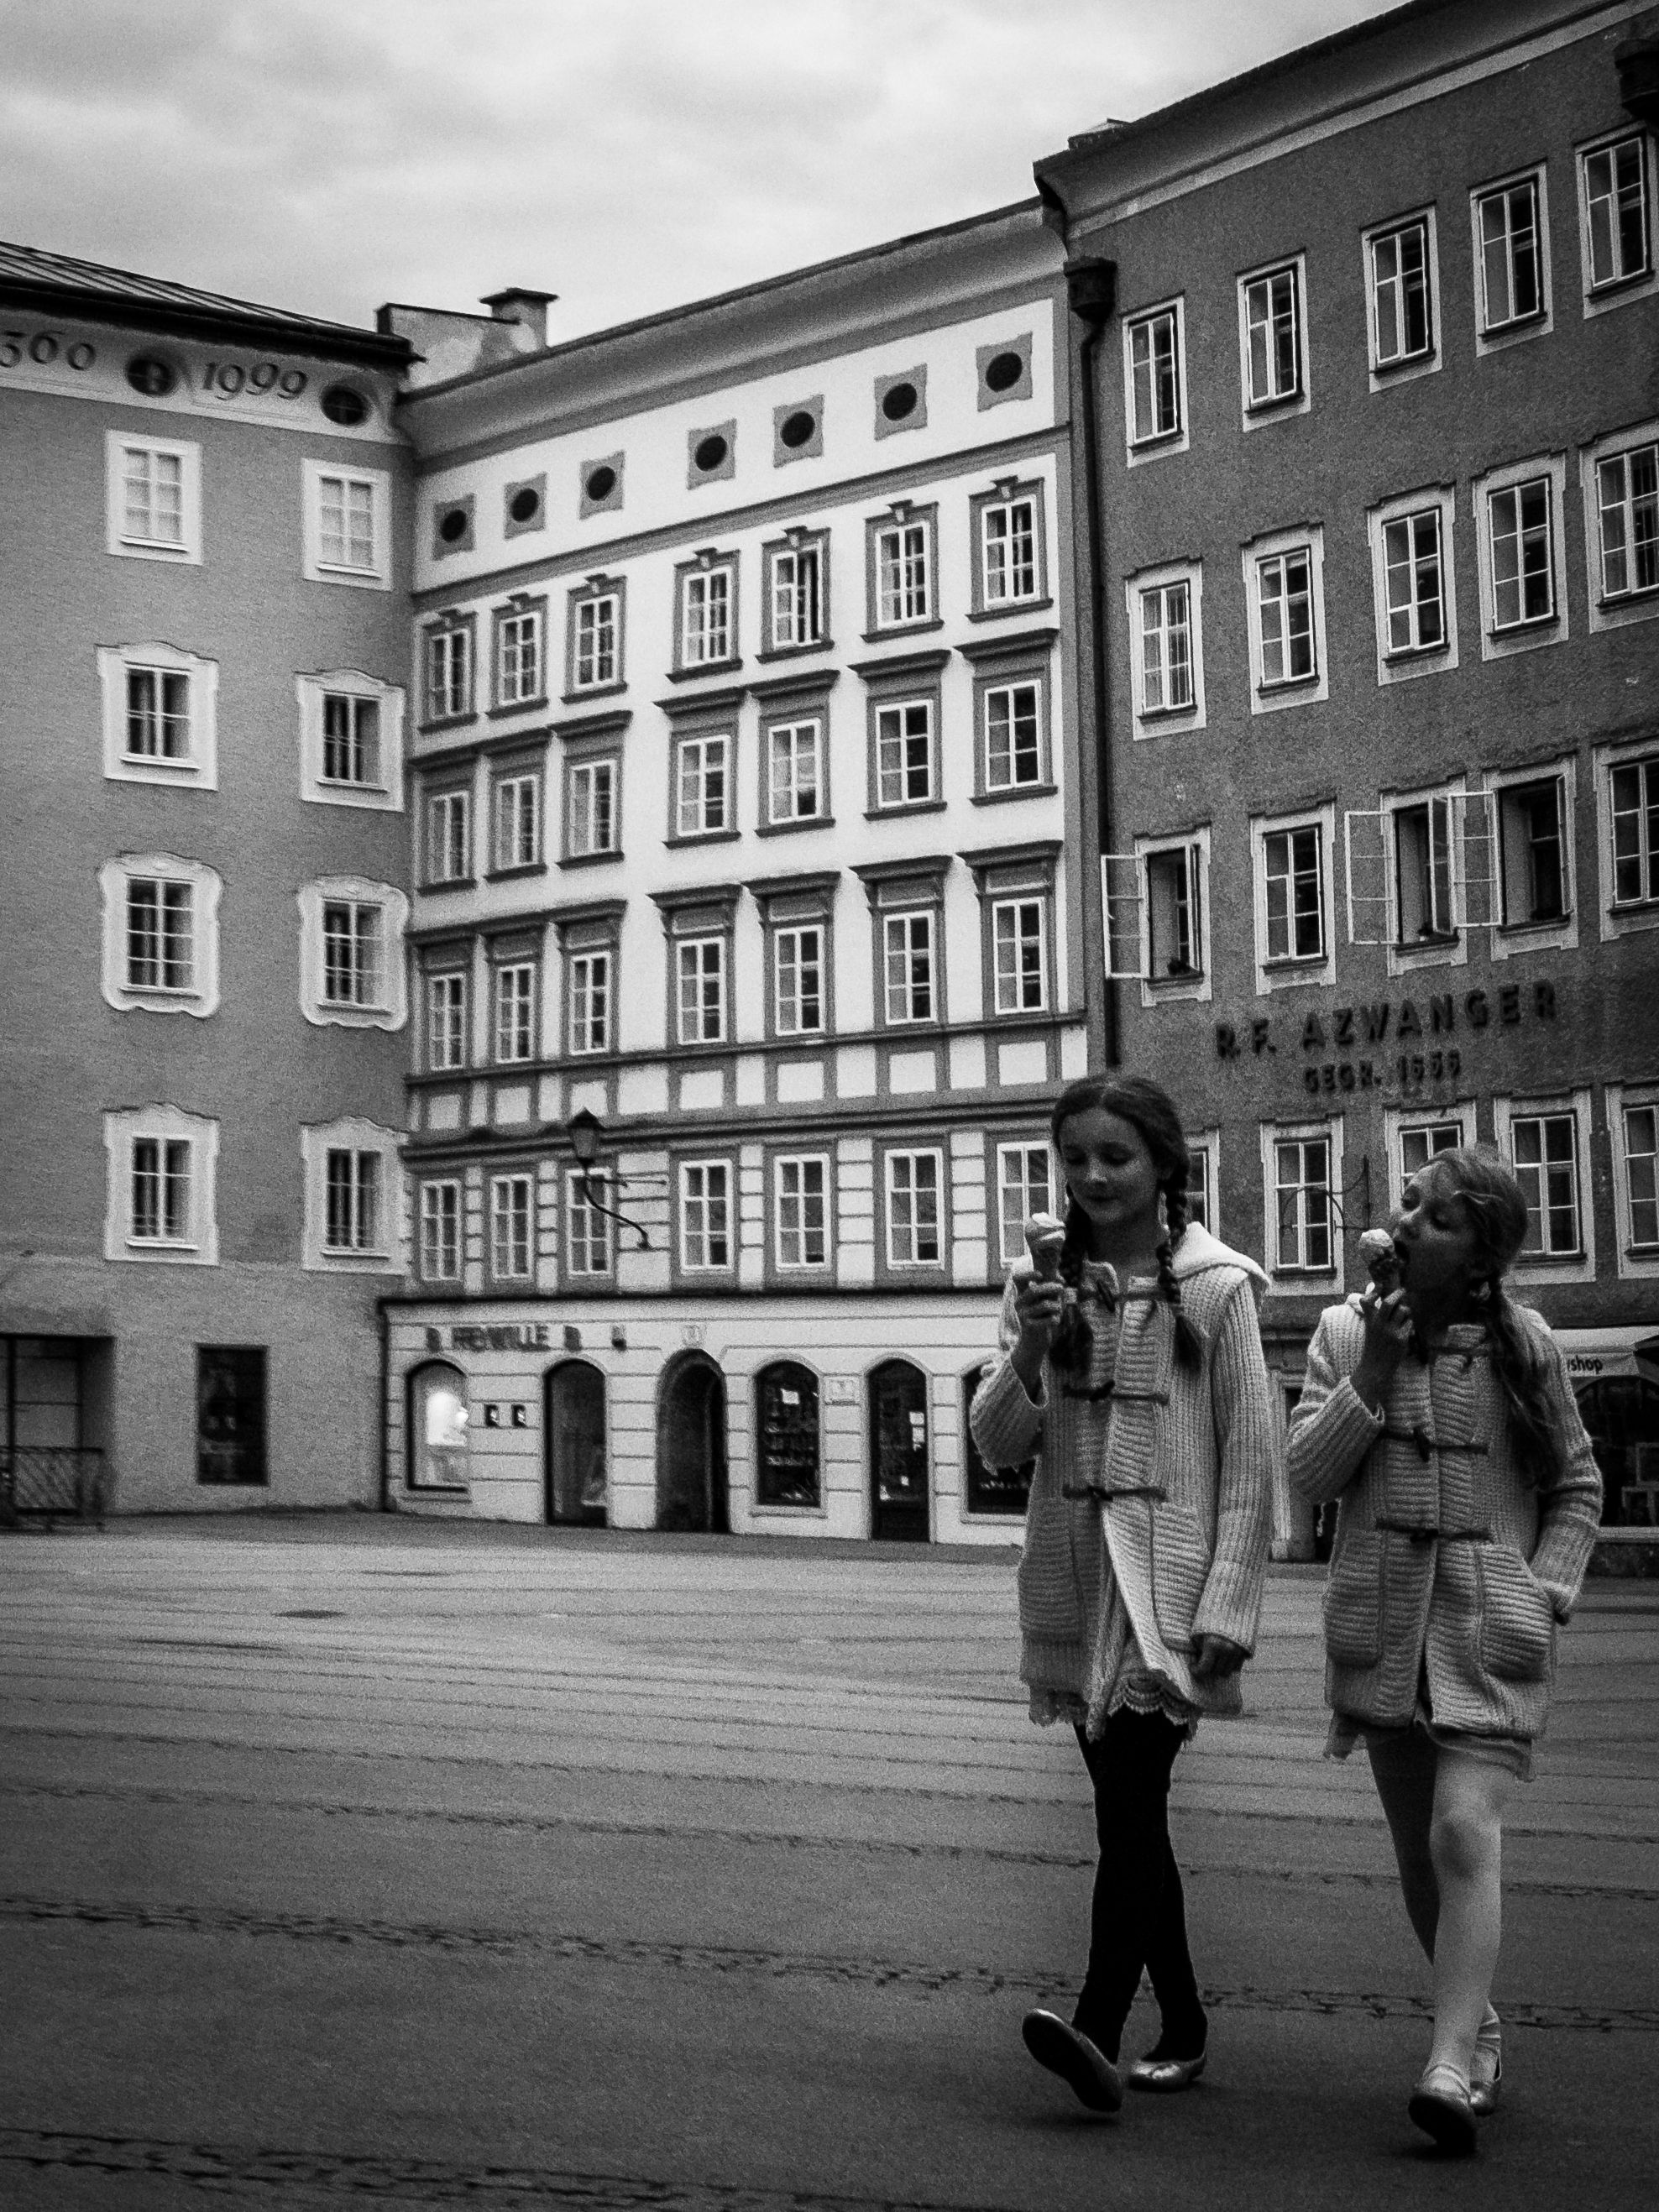
pedestrian, walking, black and white, people, girl, road, white, street, kid, city, cityscape, explore, young, square, child, friendship, black, monochrome, austria, streetphotography, flickr, bw, blackandwhite, eating, project, candid, creativecommons, icecream, infrastructure, stadt, photograph, snapshot, sw, scene, schwarzweis, essen, jung, kind, salzburg, menschen, strase, unposed, ungestellt, strasenfotografie, platz, eis, content, zufrieden, 365, 366, fujixt1, fujifilmxt1, hochformat, project365, projekt, szene, photoaday, pictureaday, portraitformat, project366, streettog, tog, zweisichtde, zweisichtig, 43, flanieren, gehen, schlendern, spazieren, strolling, freundschaft, osterreich, m dchen, satisfied, urban area, monochrome photography